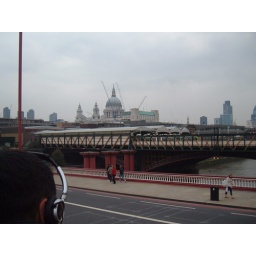
A view from the bridge upon Thames river